Mazda MX-5 (NC)

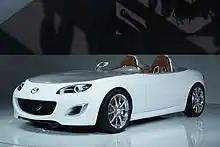
The MX-5 Superlight at 2009 IAA.

The Roadster 20th Anniversary models are based on the Roadster RS soft-top model with a six-speed manual transmission, and the VS Power Retractable Hard Top (PRHT) model with a six-speed automatic transmission, for the Japanese market, commemorating 20 years of Mazda Roadster. Special equipment included Recaro bucket sport seats (Black Alcantara and red leather), exclusive '20th Anniversary' badges on each side fender, clear front fog lights and bezels (black and silver on soft-top and PRHT models respectively), 205/45R17 84W tires with 17-inch aluminum wheels (standard equipment on the soft-top base model), cowl connecting type front strut tower bar (standard equipment on the soft-top base model), fabric soft-top with glass rear window (soft-top model only), heated seats with five temperature settings (standard equipment on the PRHT base model) and soft padding with synthetic leather on the door armrests and center console lid (standard equipment on the PRHT base model).